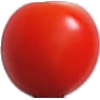
Label: Tomato Cherry Red 1